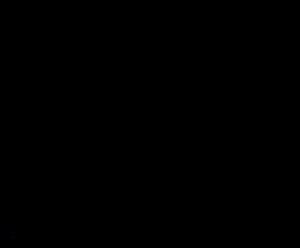
Le nom « pieds-noirs » désigne les Français originaires d'Algérie et, par extension, les Français d'ascendance européenne installés en Afrique française du Nord jusqu'à l'indépendance, c'est-à-dire jusqu'en mars 1956 pour les protectorats français de Tunisie et du Maroc, jusqu'en juillet 1962 pour l'Algérie française, et au-delà pour ceux qui y sont restés après l’indépendance des trois pays.